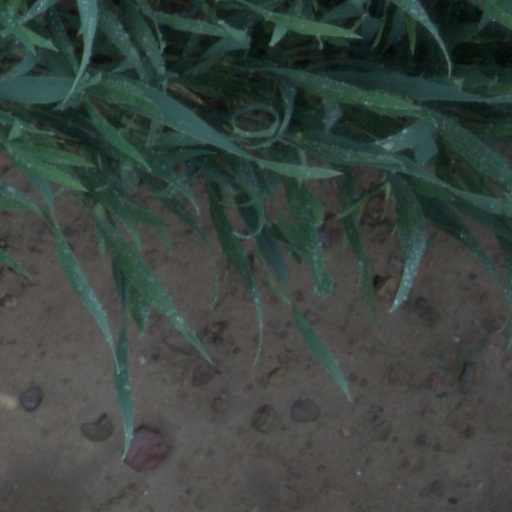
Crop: wheat